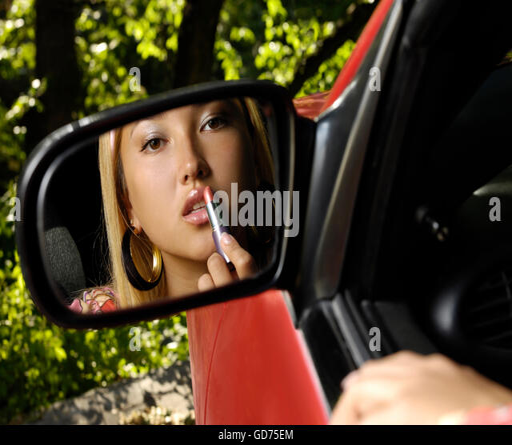
woman applying lipstick in a car looking at a rear view mirror